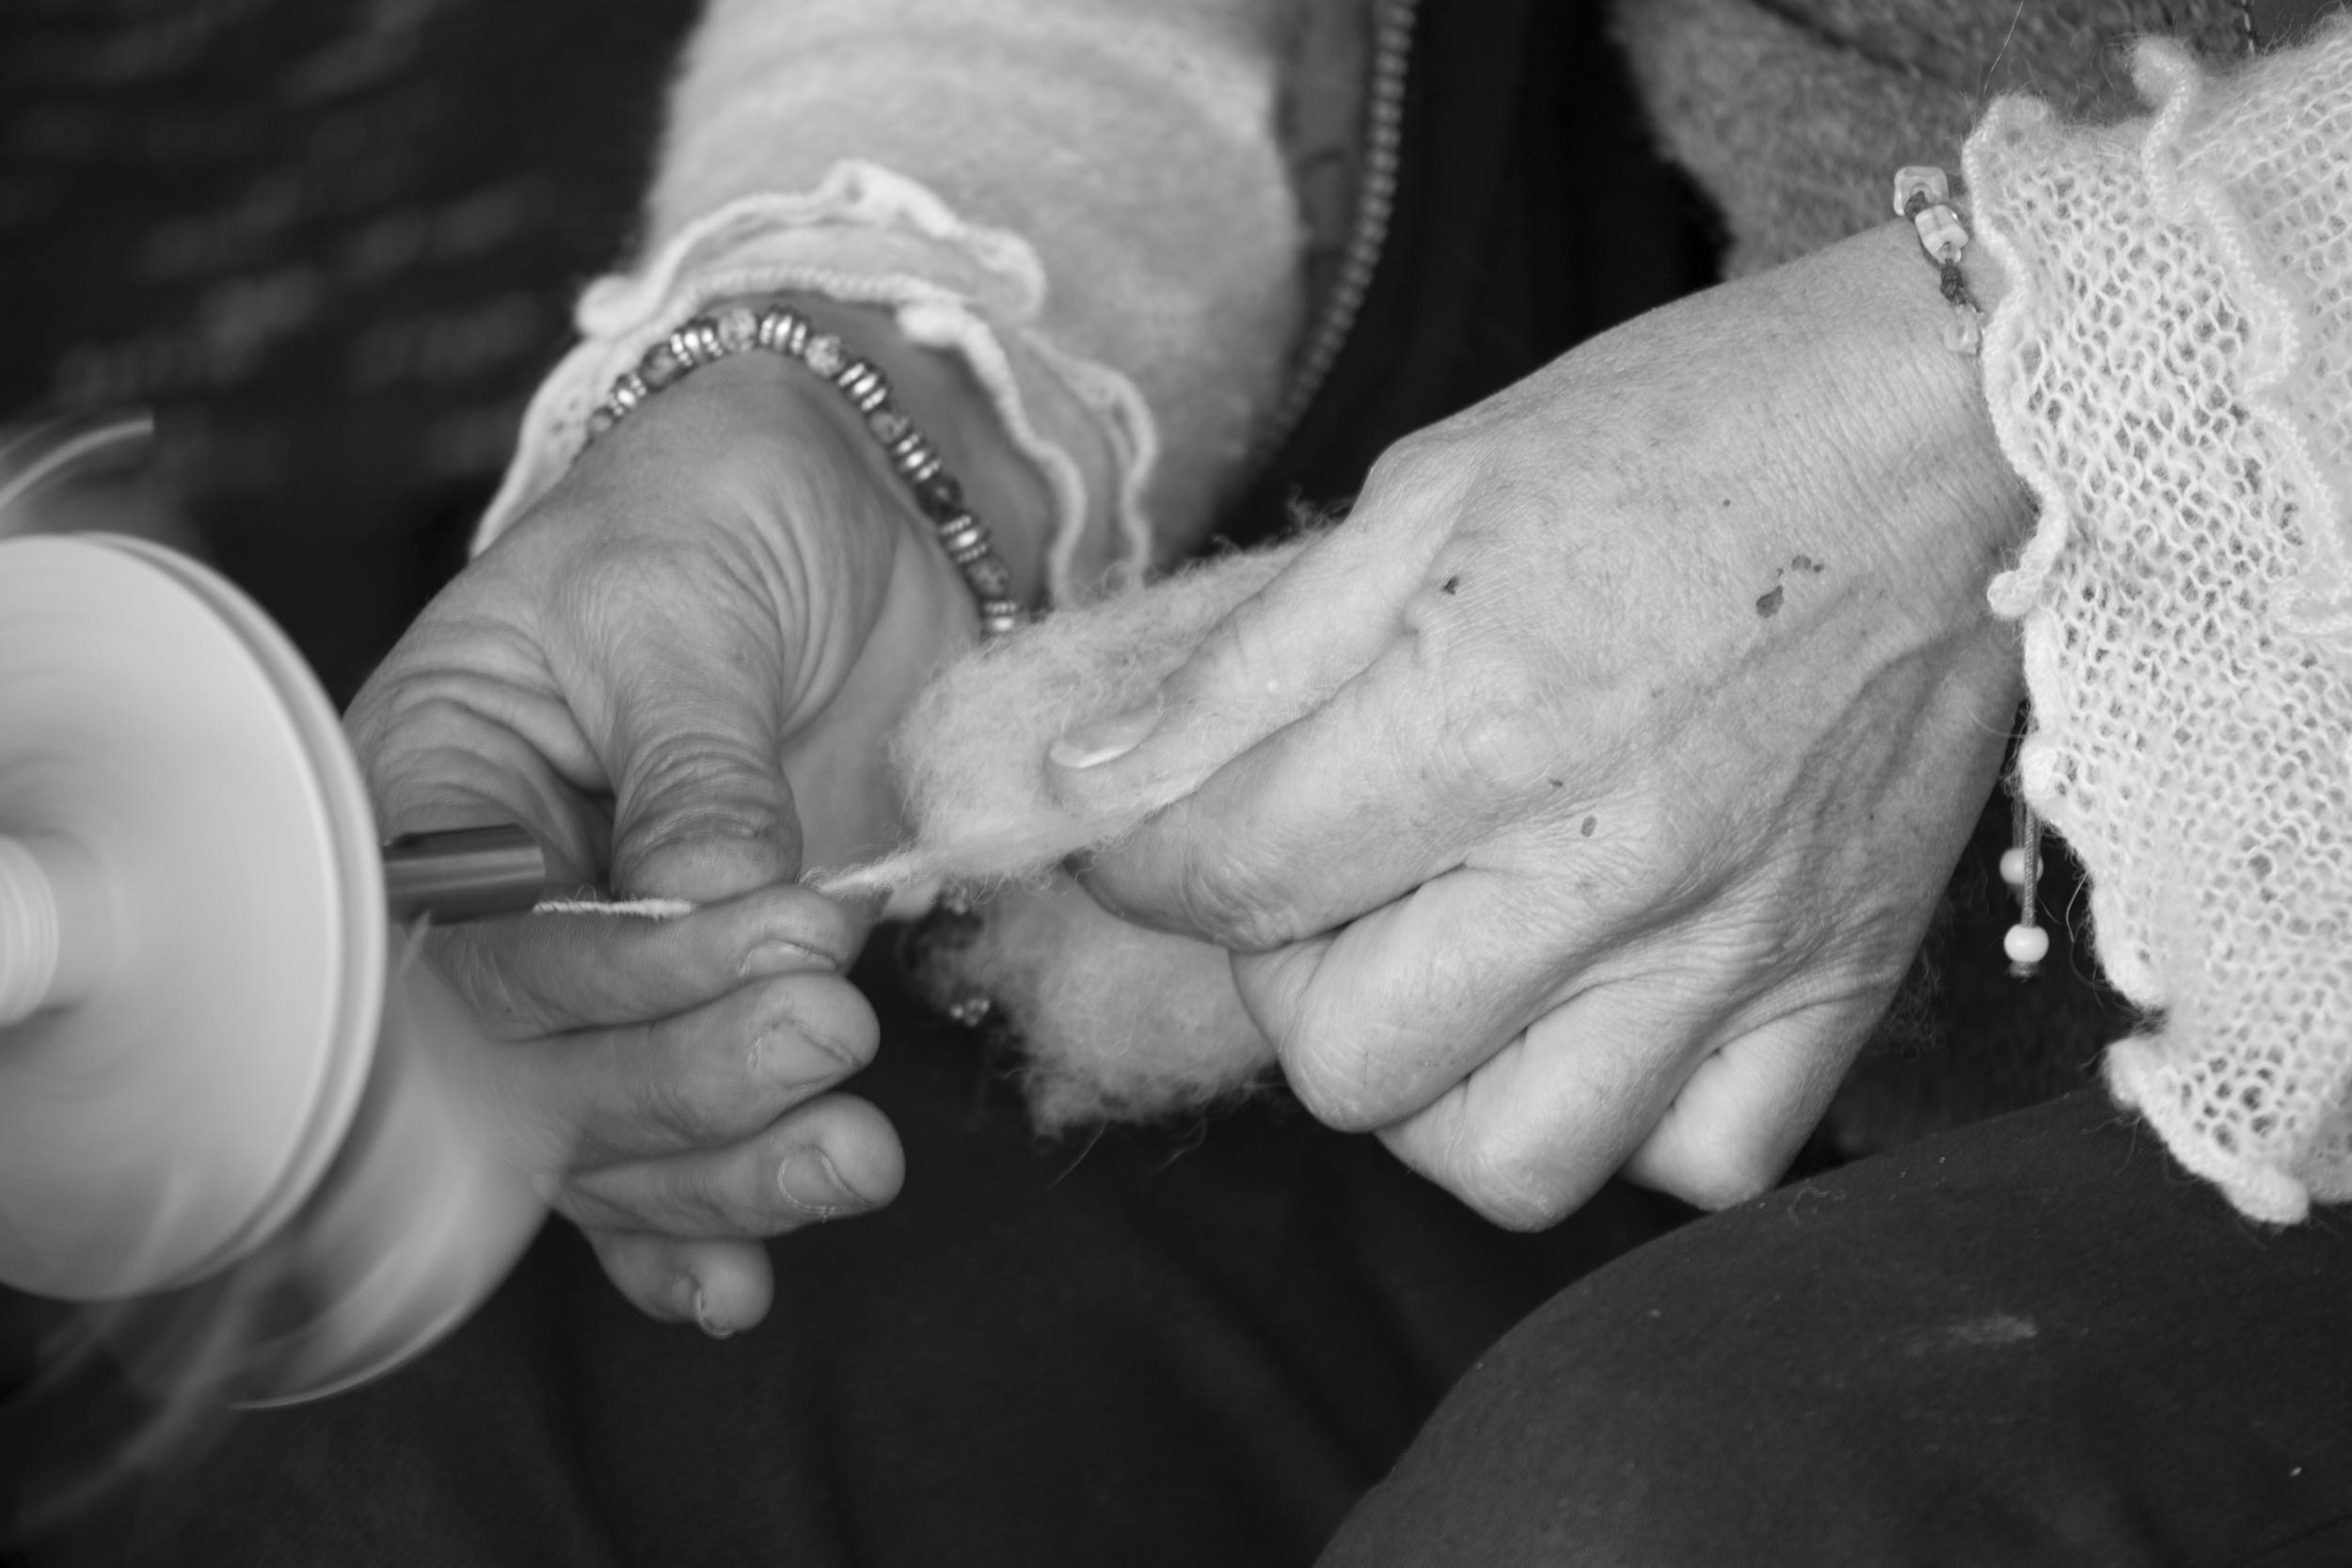
hand, black and white, white, photography, portrait, finger, child, nikon, black, monochrome, close up, infant, photograph, skin, fil, main, nikkor, d750, metier, tissage, coeuruyann, 5502000mmf4056, laine, coton, sense, monochrome photography